185 series

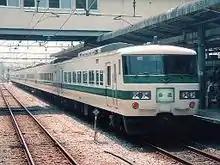
185-200 series in original colour scheme on a local service at Takasaki in 1991

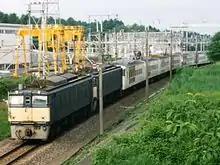
185-200 series EMU running in multiple with a pair of EF63 locomotives between Yokokawa and Karuizawa in July 1997

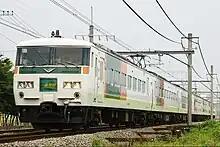
Tamachi-based 185-200 series 7-car set on an "Akagi" service in July 2008

Sixteen 7-car sets (112 vehicles) including one Green car were delivered between 1980 and 1981 to Shin-Maebashi depot to replace ageing 165 series EMUs. Compared with the earlier 185-0 series sets, these had cold-region specifications, including snow-resistant brakes, front-end horn covers, and were able to operate over the Usui Pass between Yokokawa and Karuizawa in conjunction with JNR Class EF63 electric locomotives. Livery was white with a single green band running the length of each car below the windows. The first trains were introduced on express services such as the "Kusatsu" and "Karuizawa" from December 1981.